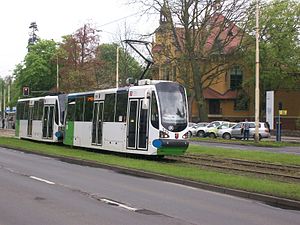
Sporvogne i Stettin / Vognpark
Sporvogne i Stettin eller Stettins sporvejsnet omfatter 12 daglige linjer samt i turistsæsonen en enkelt speciallinje.